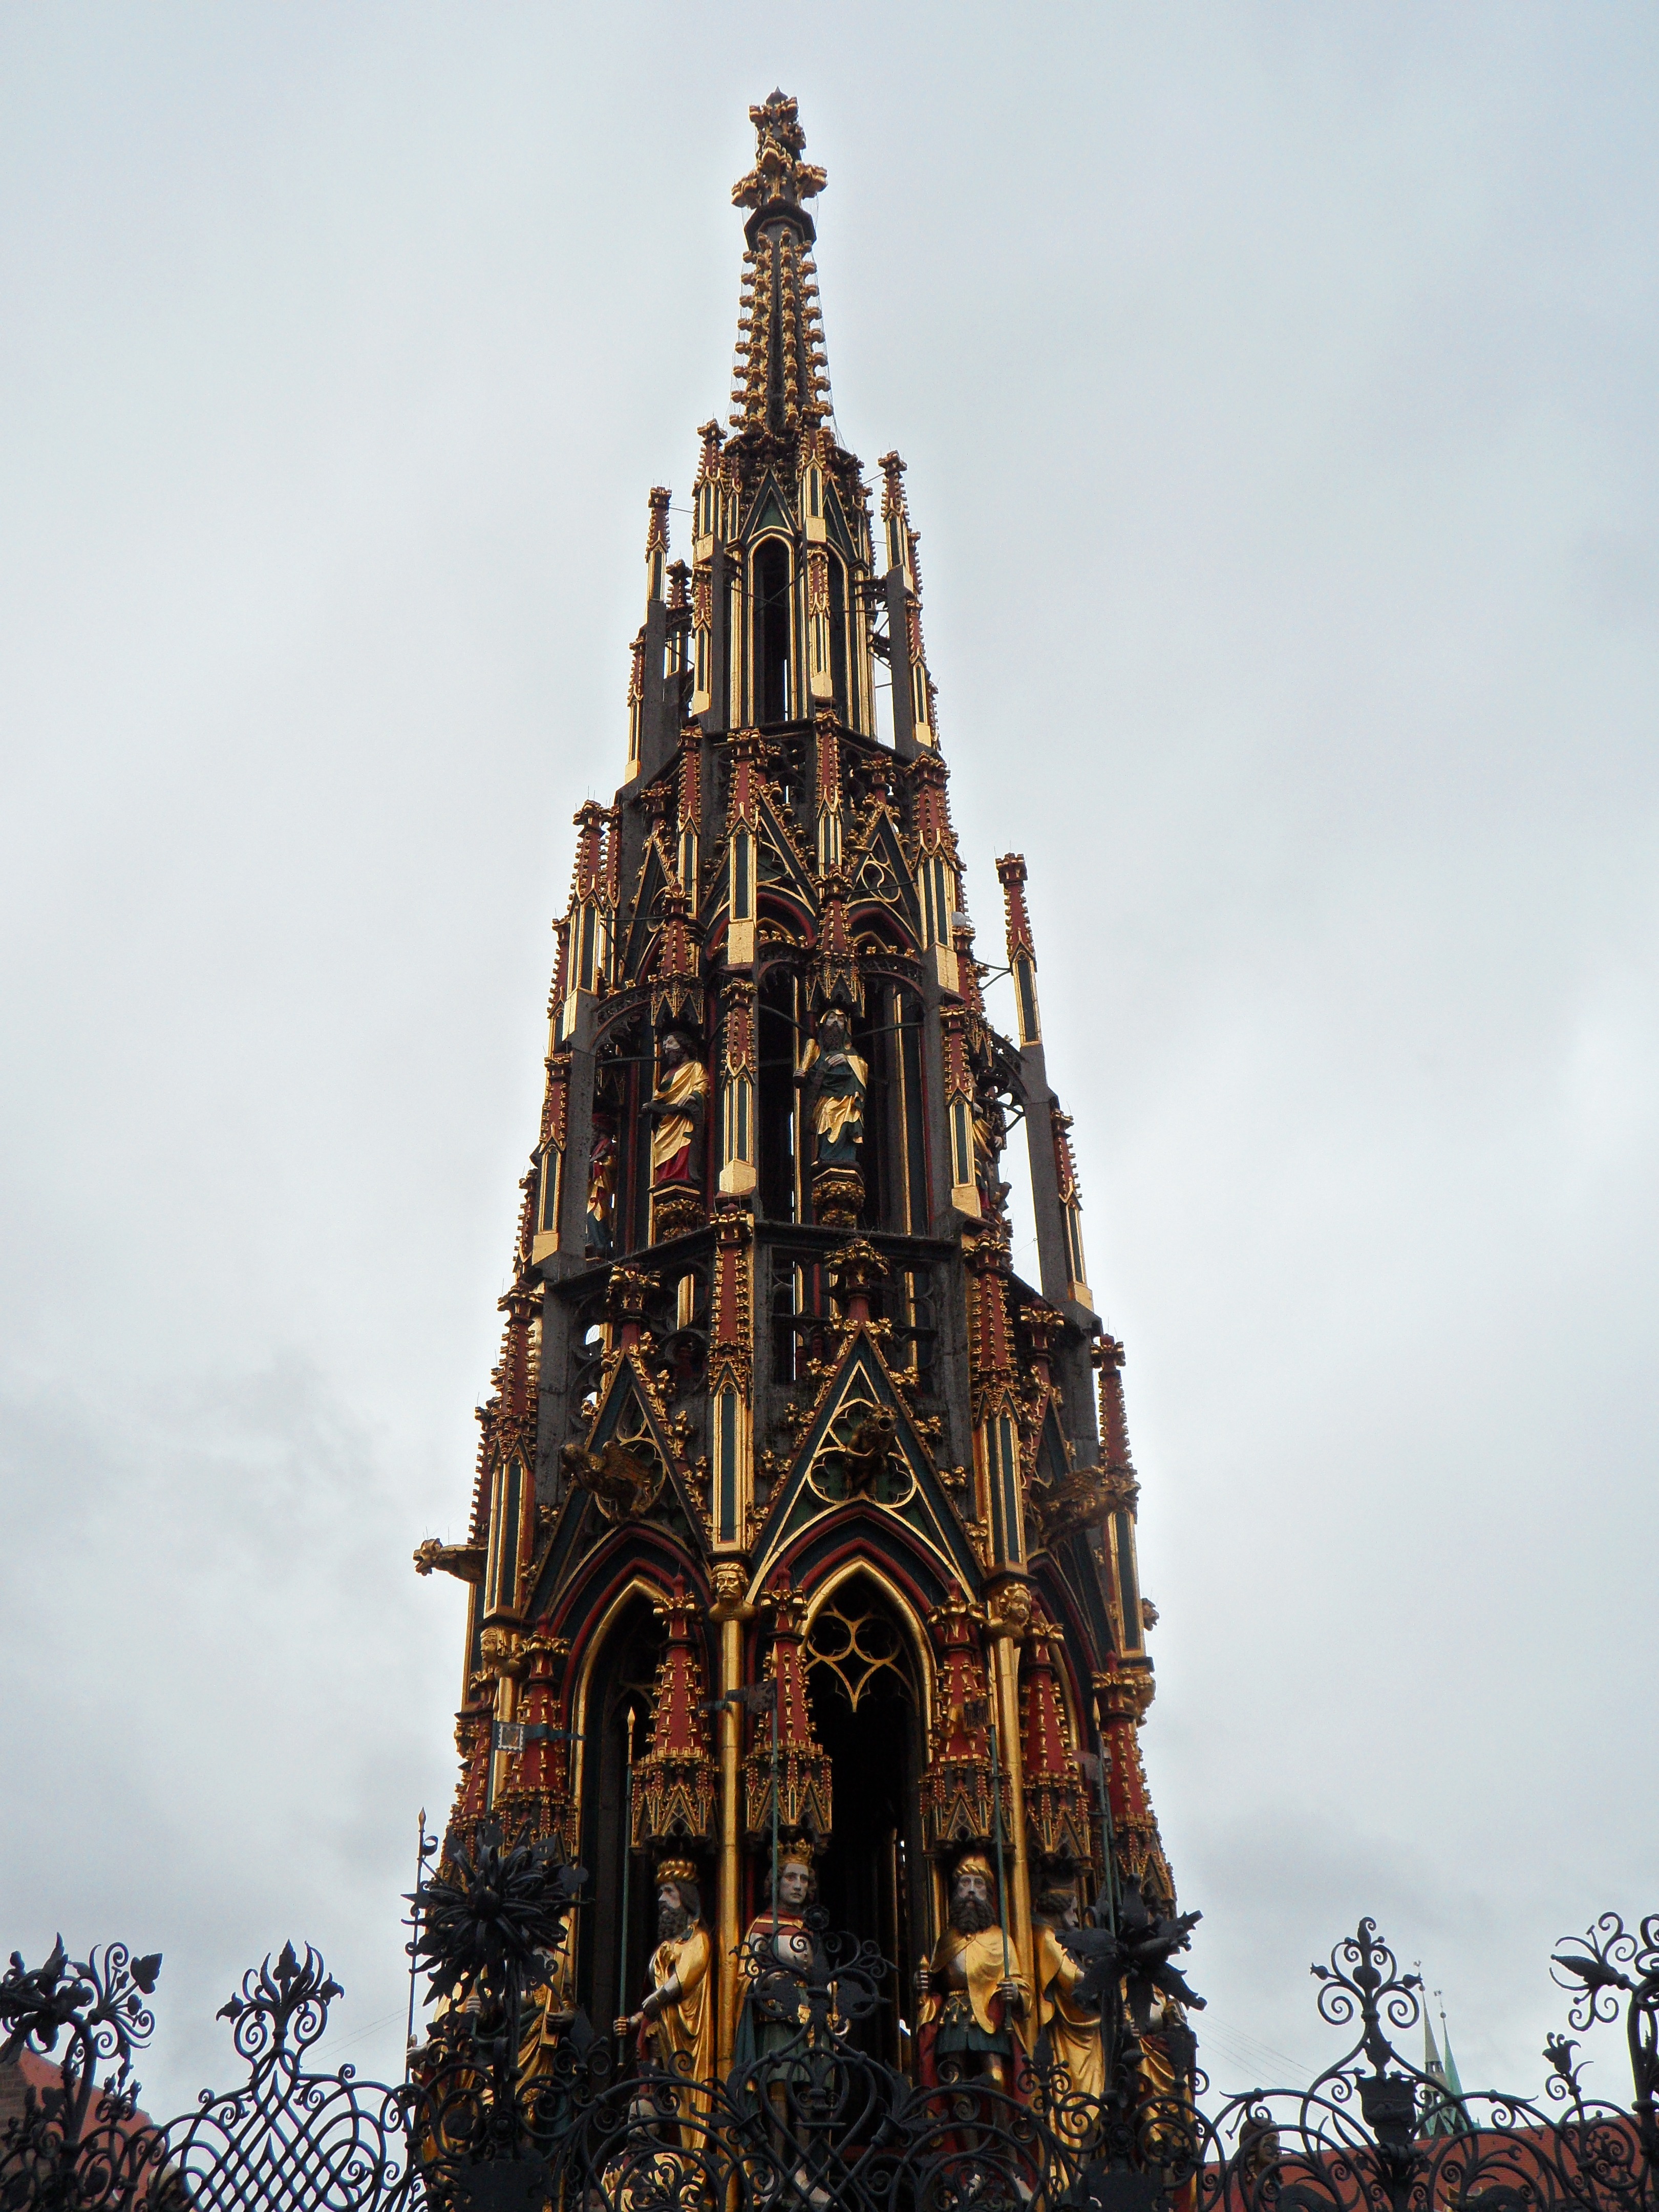
sky, building, golden, amusement park, tower, park, landmark, cathedral, place of worship, spire, steeple, fountain, gilded, nuremberg, filigree, gothic architecture, beautiful fountain